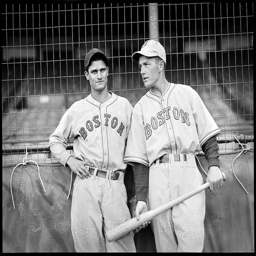
Here is a black and white photo of 2 professional baseball players from the Boston team  in an earlier period of the history of the sport..
Two Boston Sox baseball players standing by a fence.
Two members of a baseball team are wearing their uniforms and one of them is holding a bat.
Two Boston Red Sox players in black and white.
Two baseball players standing on the field.